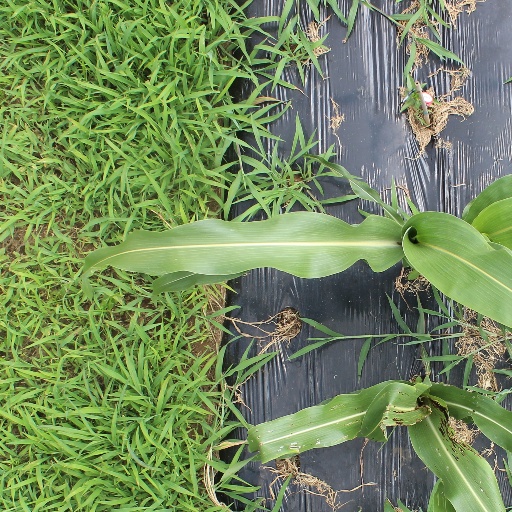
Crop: sorghum